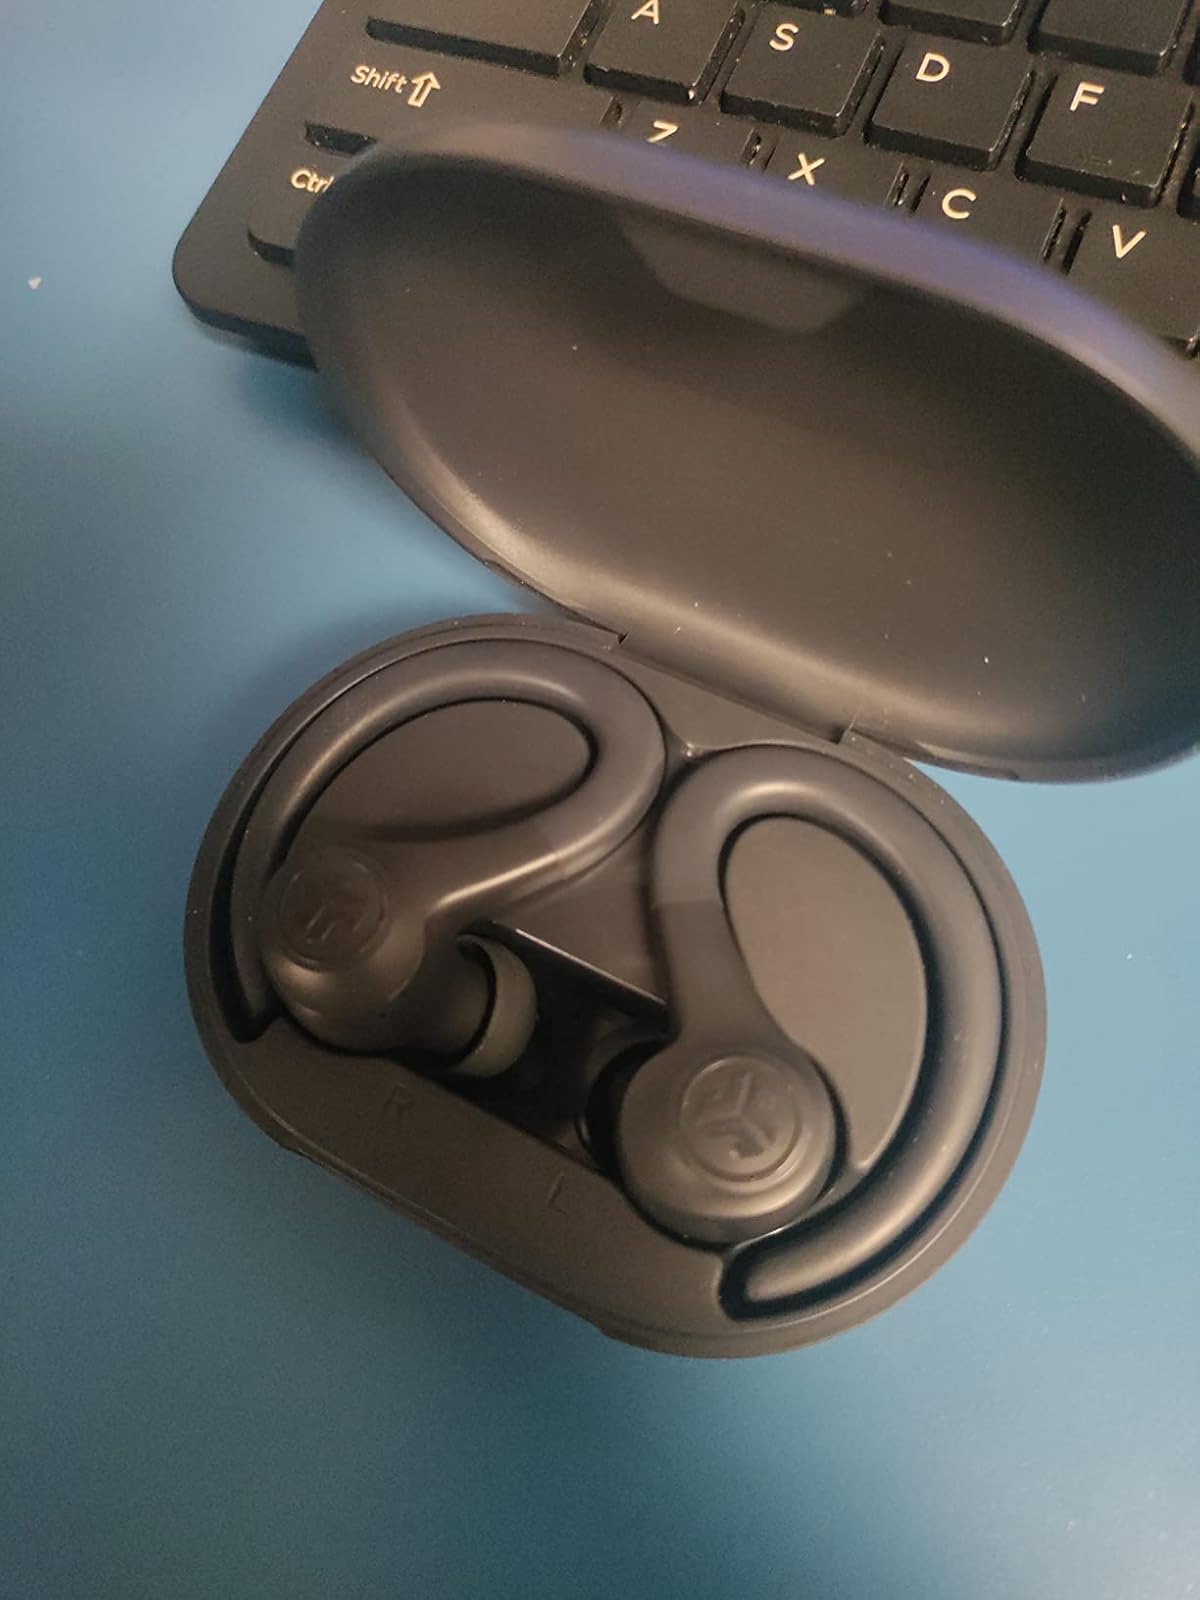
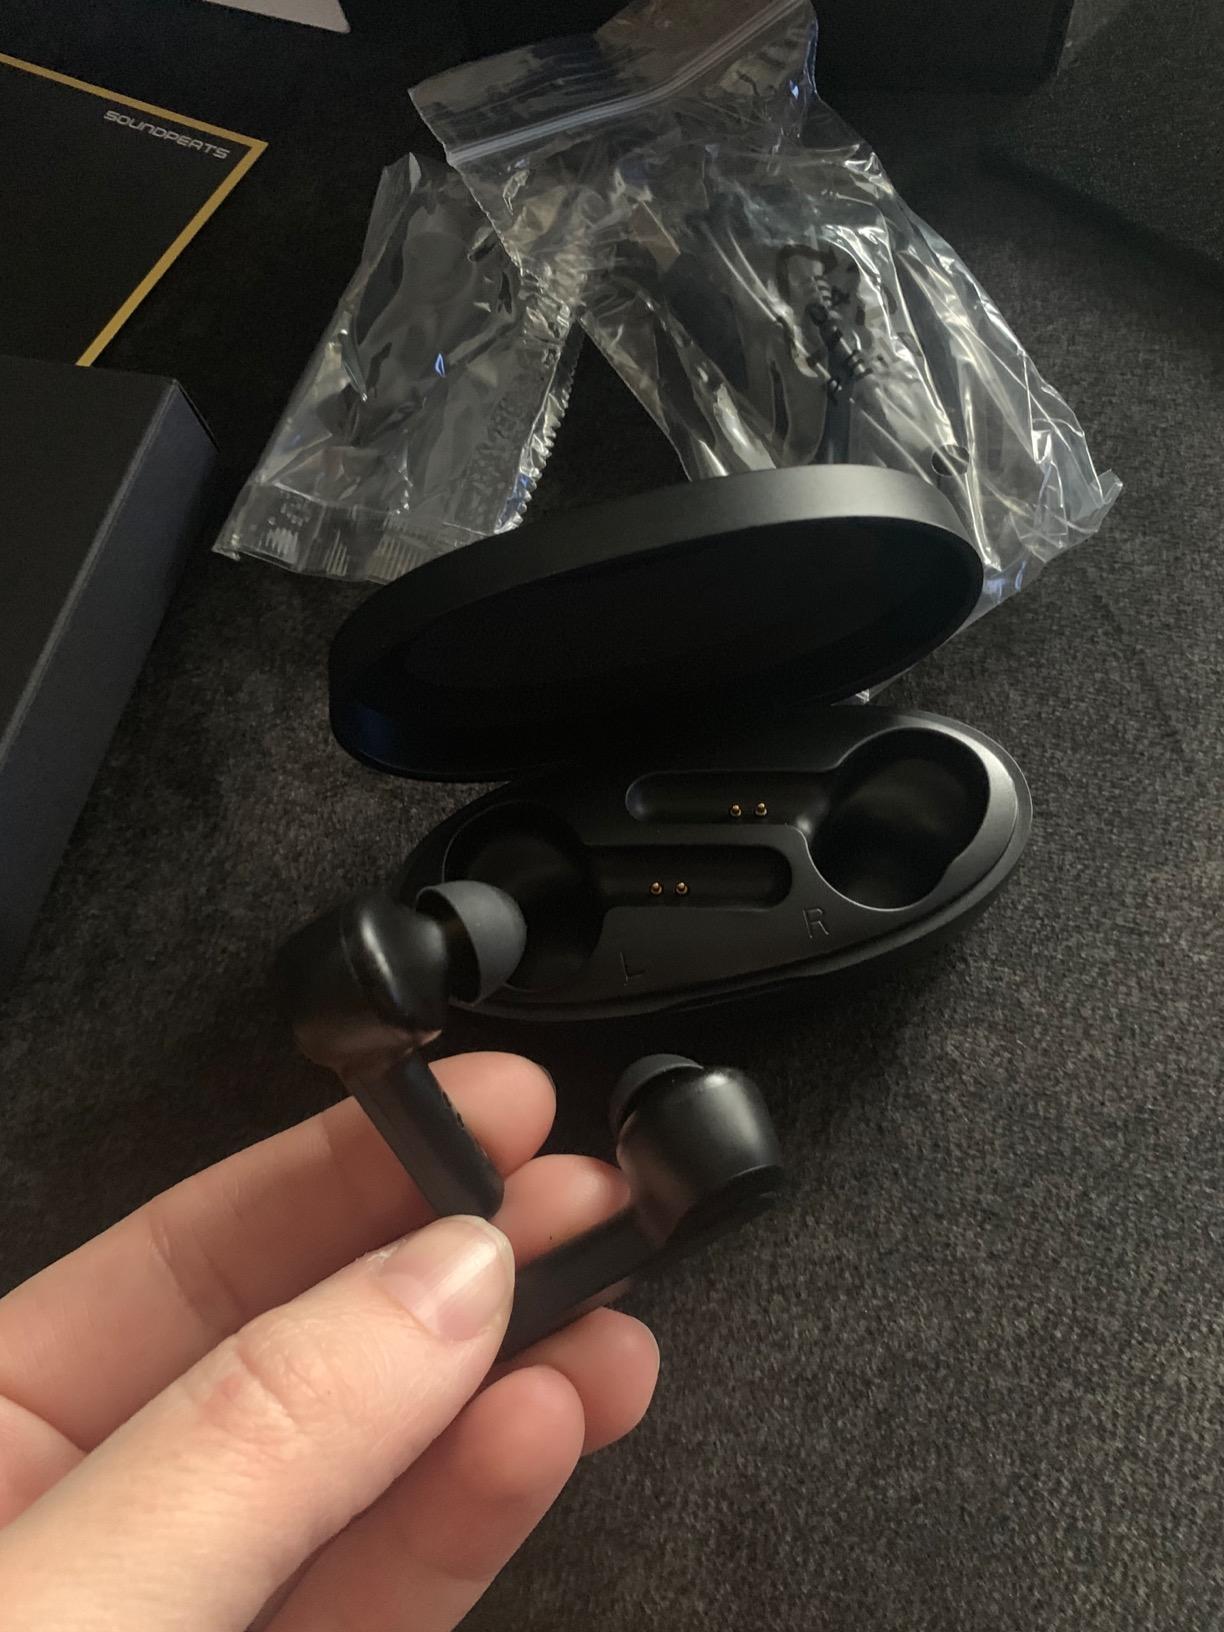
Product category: earbuds
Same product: no